Compaq LTE 5000 series

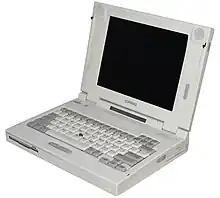
Compaq LTE 5100

The LTE 5000 series was a series of notebook-sized laptops under the LTE line manufactured by Compaq from 1995 to 1997. The LTE 5000 series was Compaq's first laptop with Pentium processors from Intel. The line of computers were co-developed between Compaq and Inventec of Taiwan and were manufactured entirely by Inventec overseas. The LTE 5000 series was the last generation in the LTE line, Compaq replacing it with the Armada line in 1997.